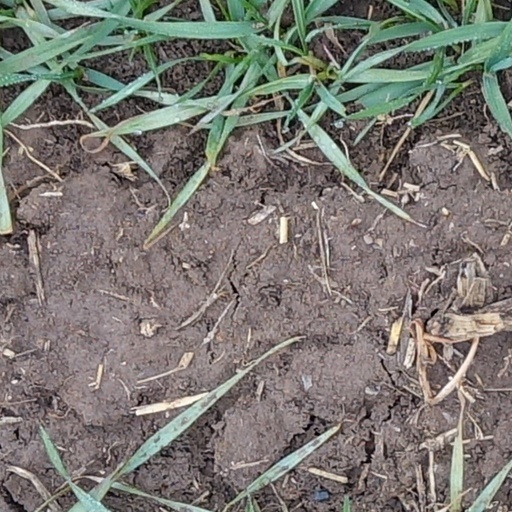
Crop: wheat